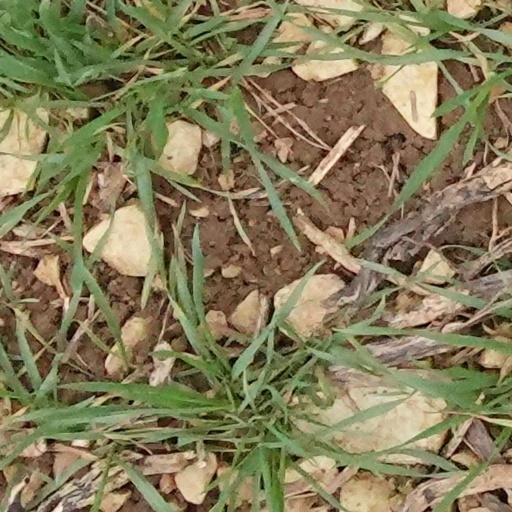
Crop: wheat